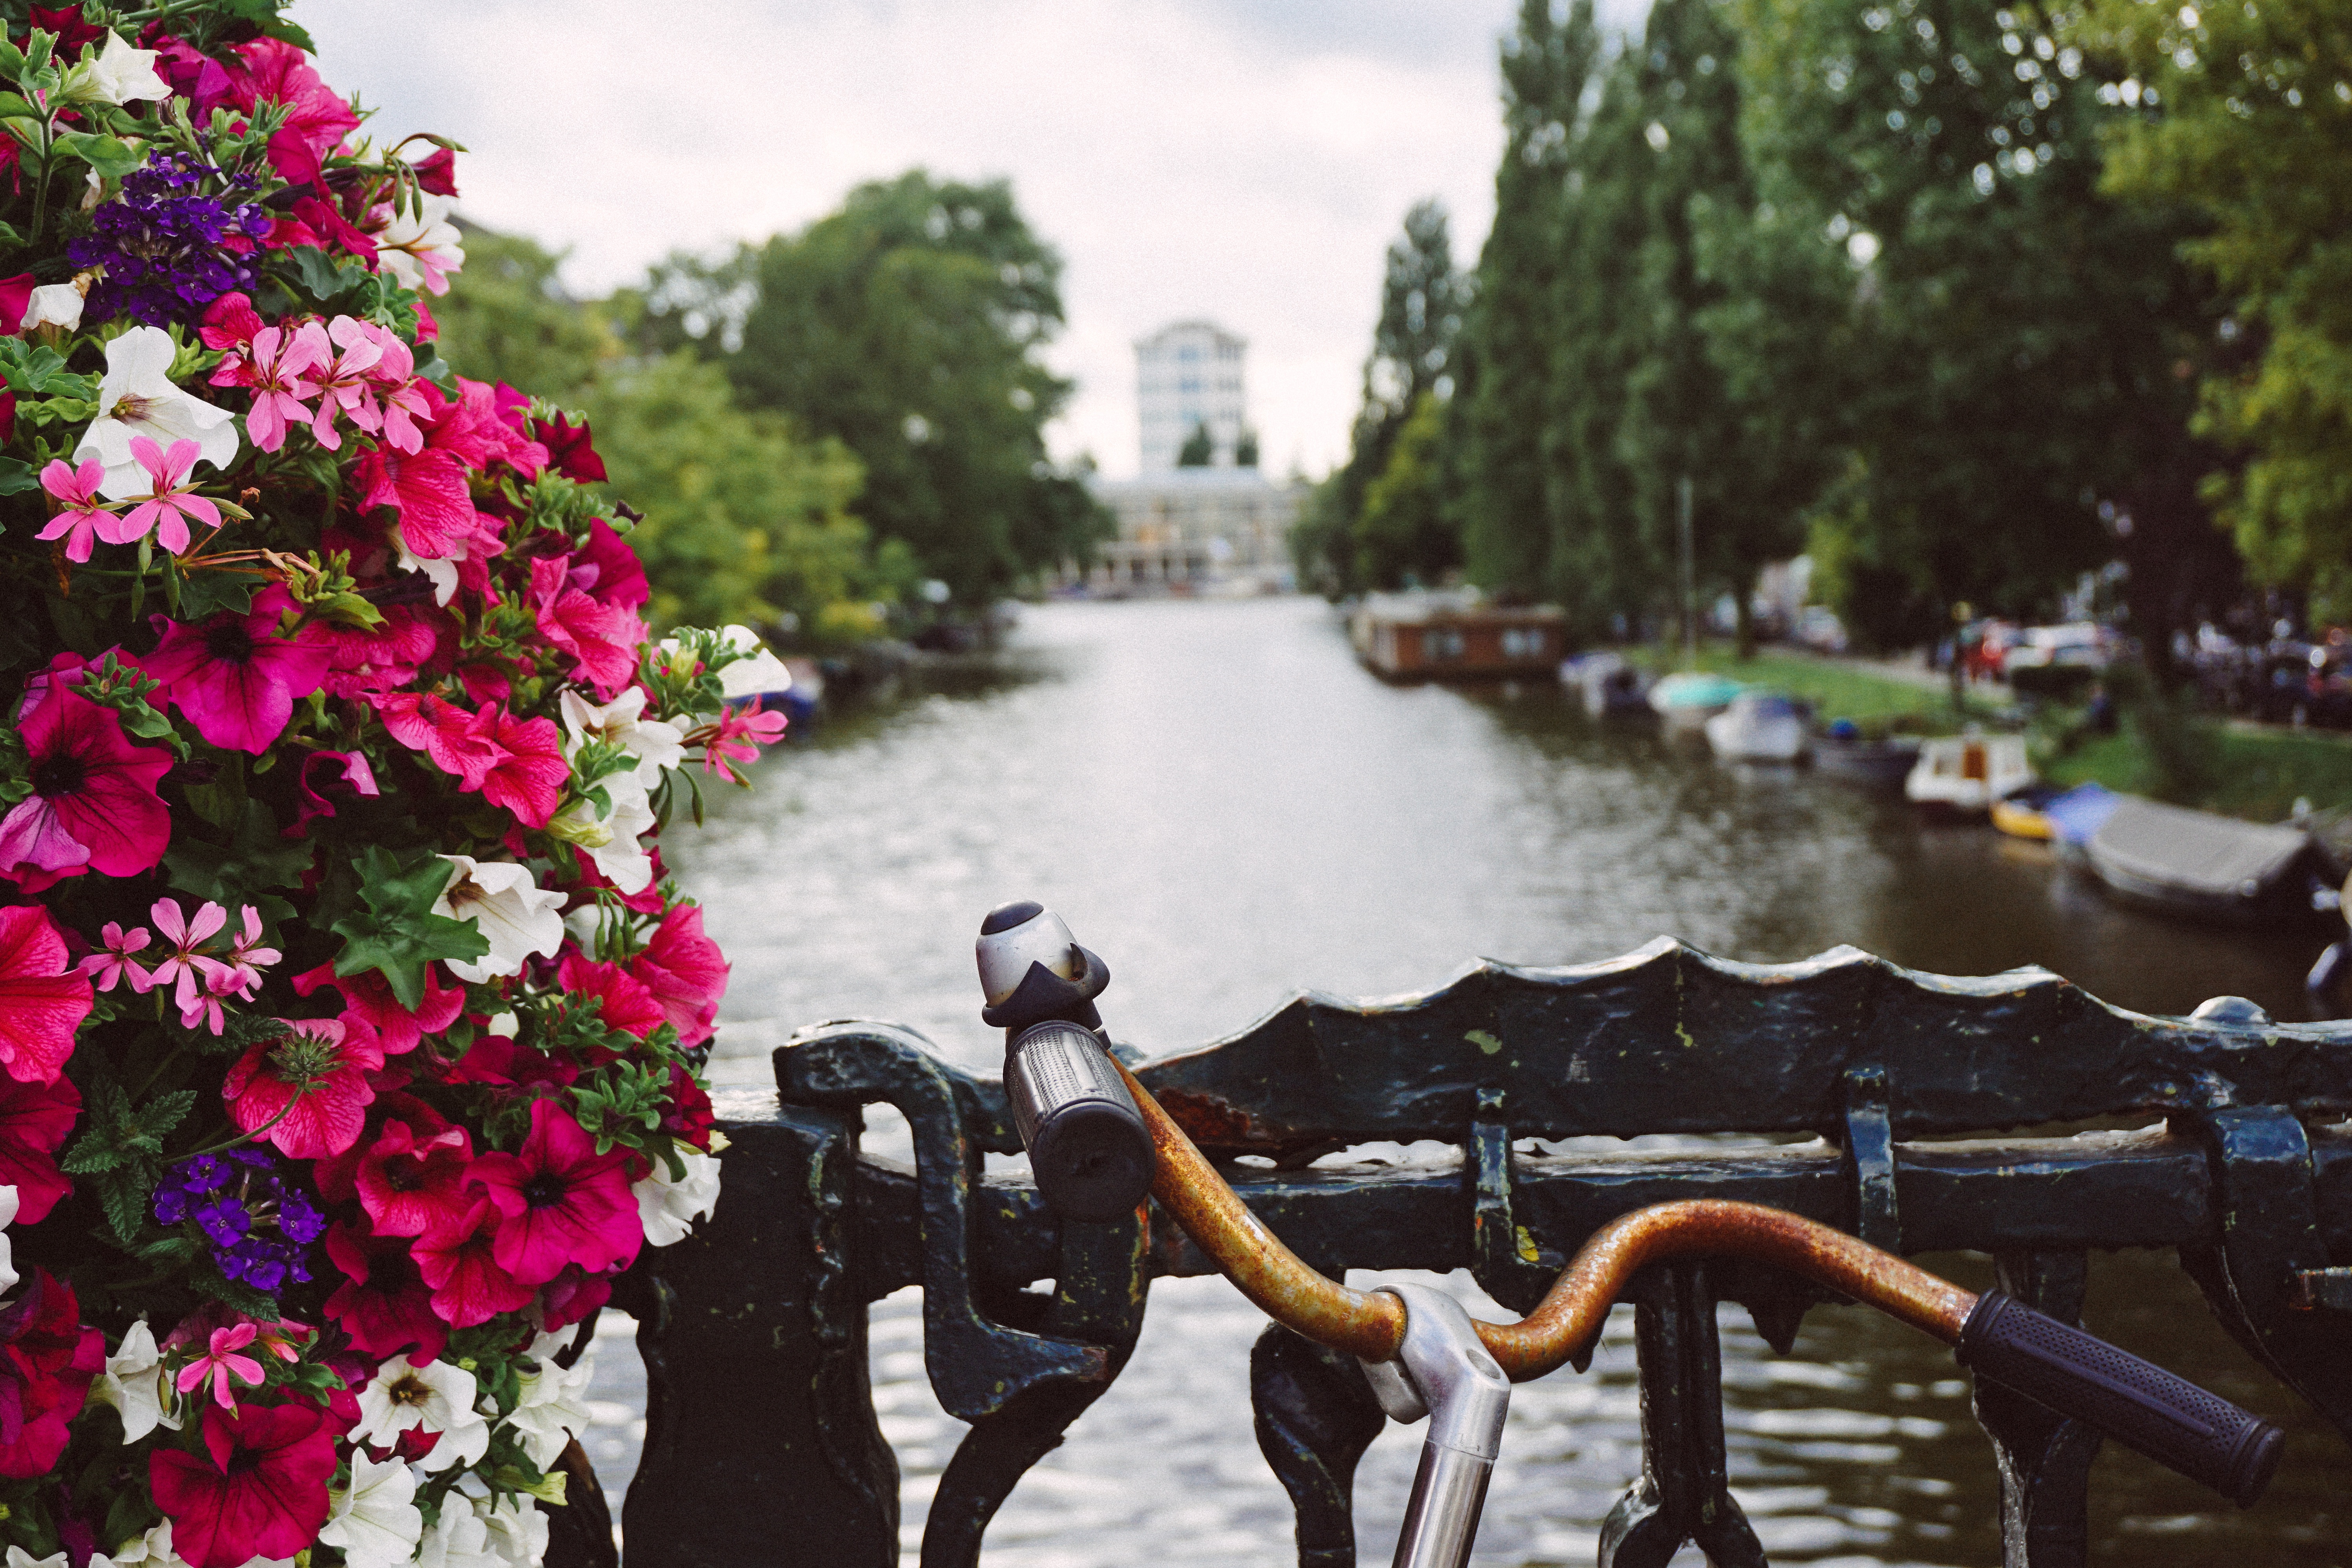
flower, tourism, waterway